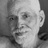
Emotion: happy